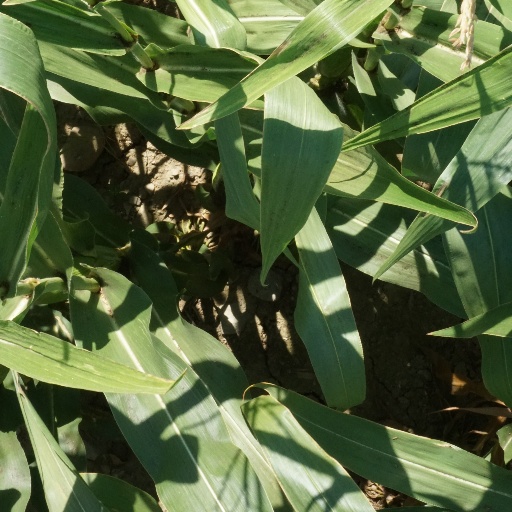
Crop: maize; corn